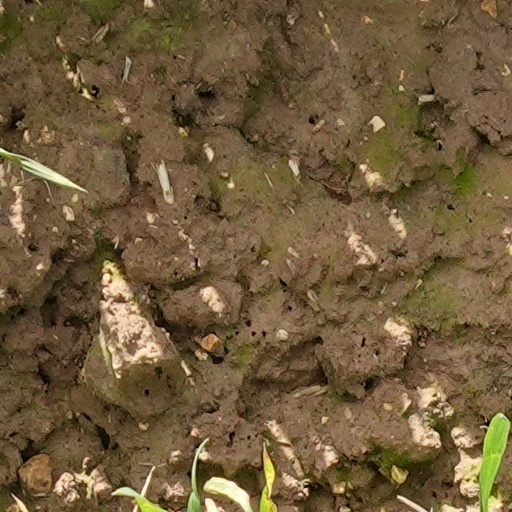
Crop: wheat